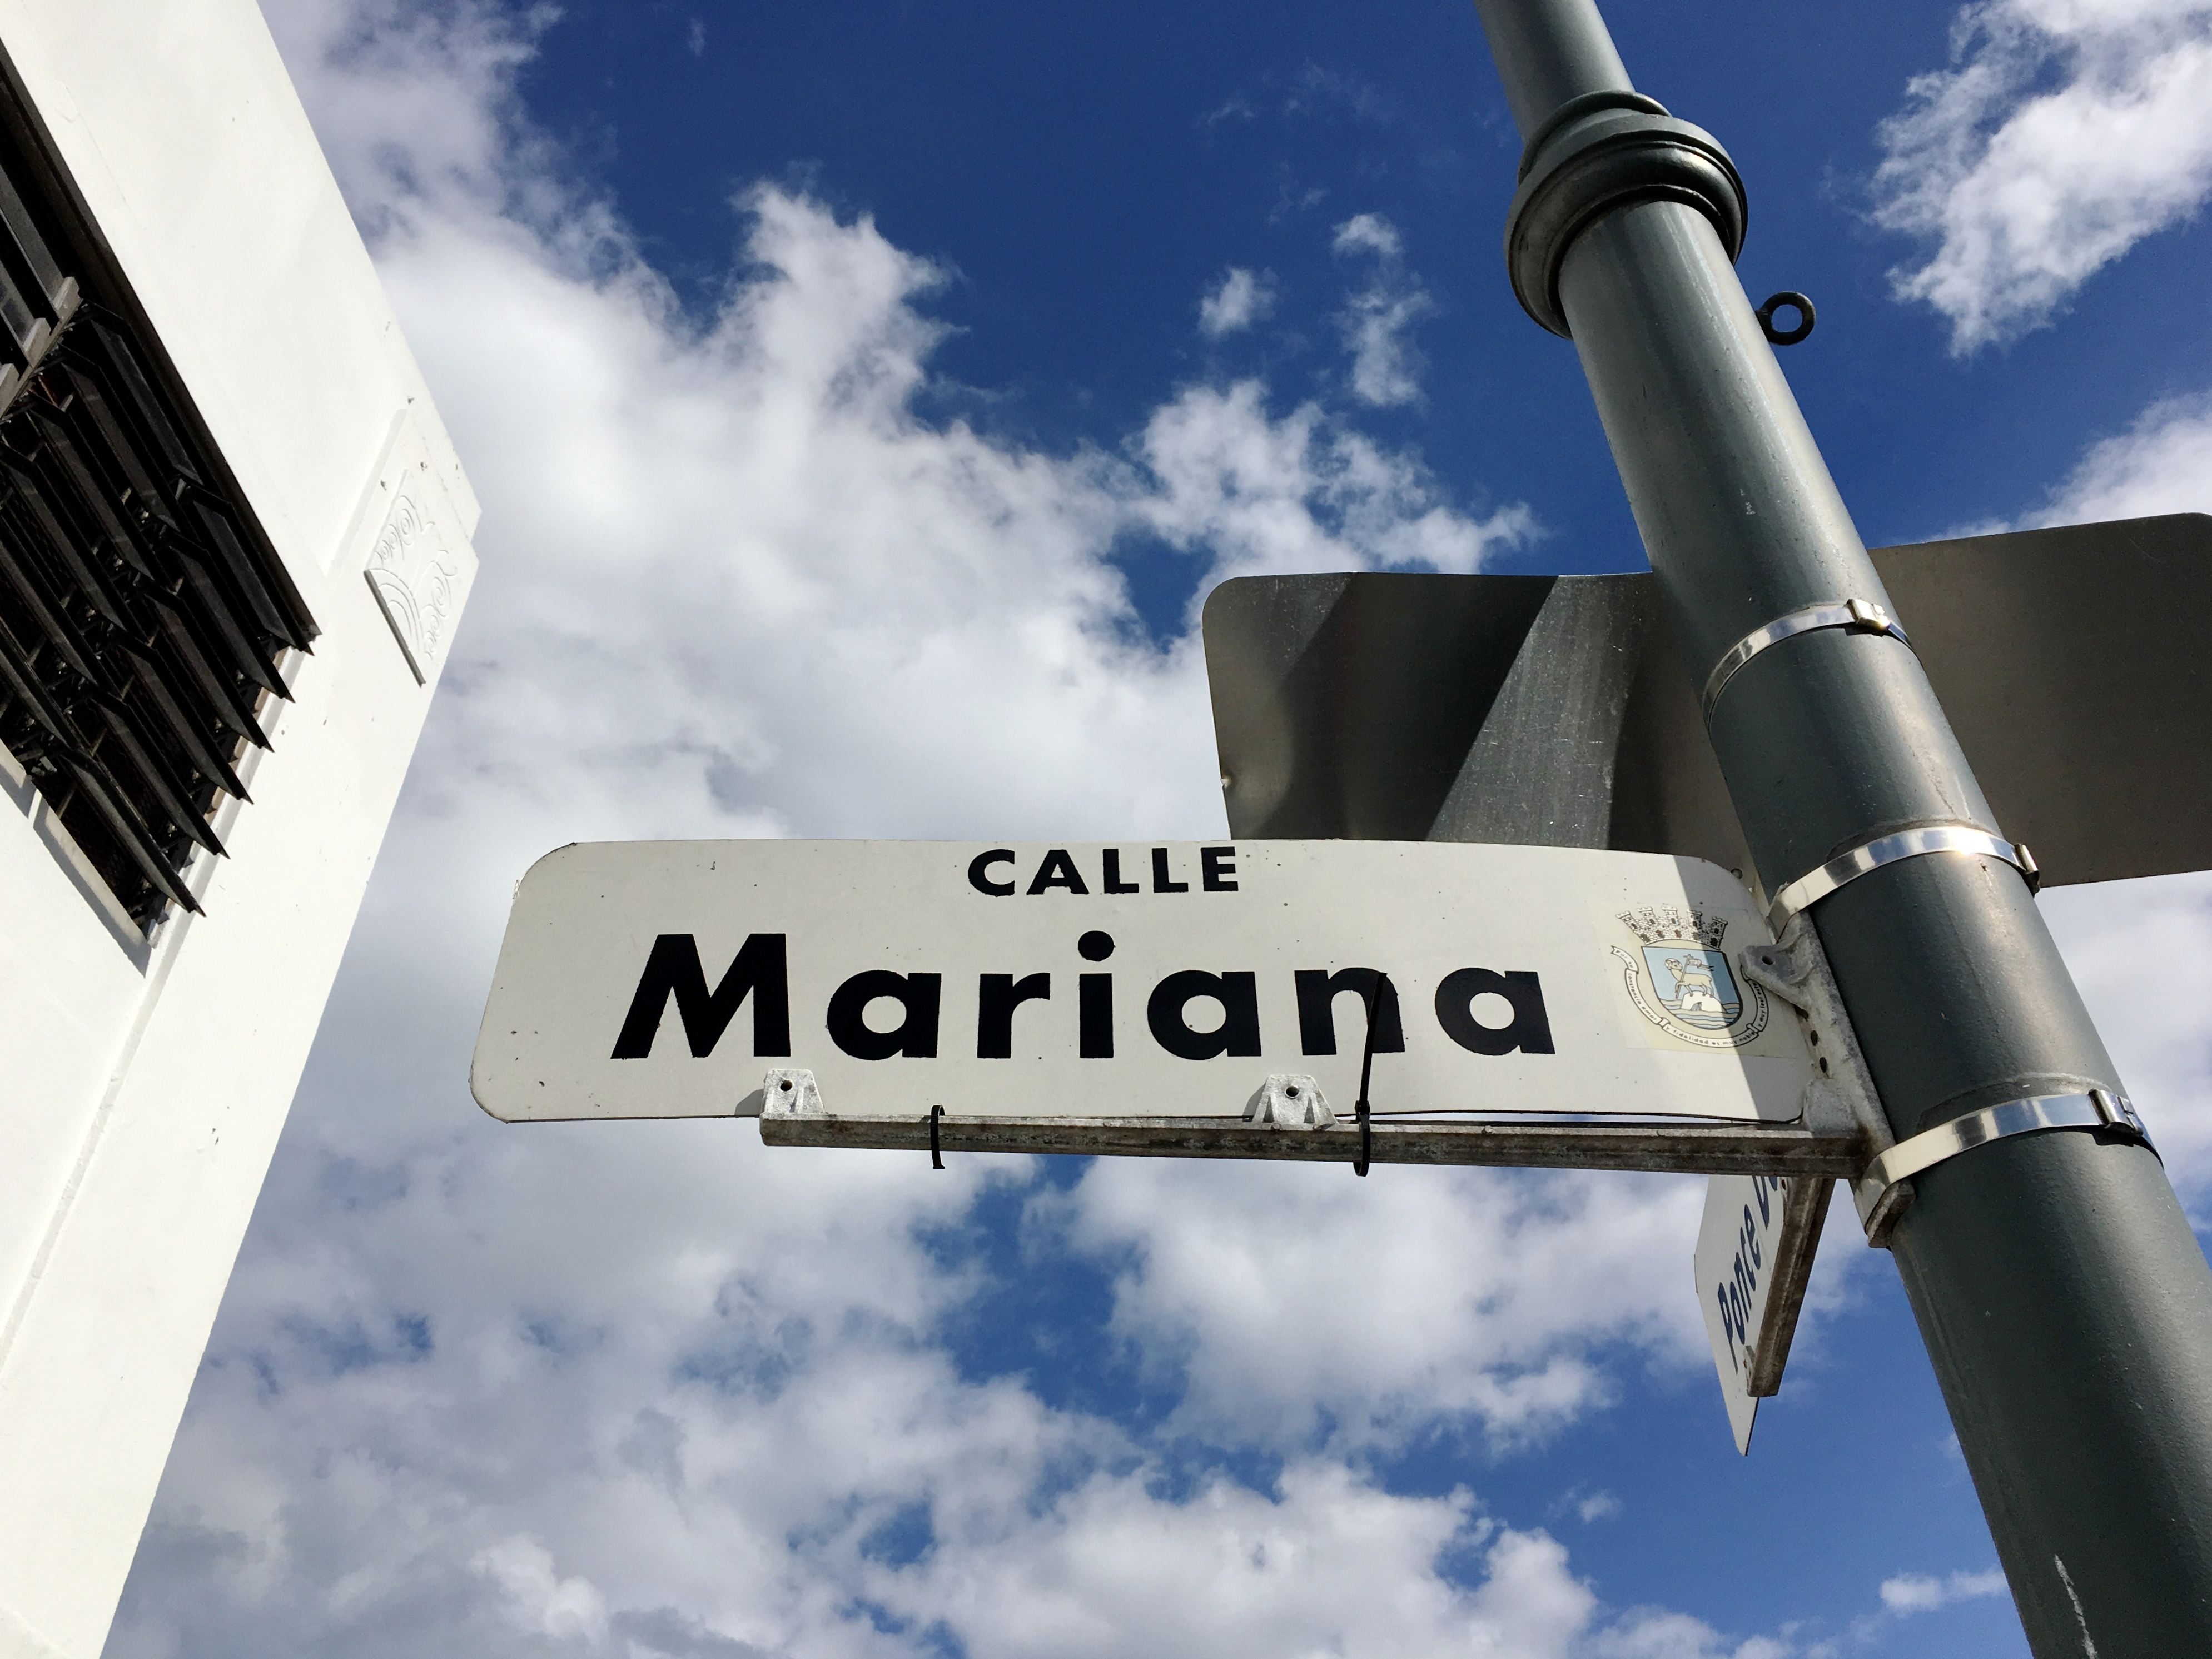
sky, wind, advertising, blue, industry, street light, lighting, energy, atmosphere of earth